St Maurice's Church, Strasbourg

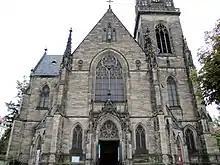
The façade of the church.

The construction works of the church started in November 1895 within the framework of the construction of the Neustadt district. The church was designed by architect Ludwig Becker from Mainz, whose preliminary draft was selected during an architectural competition in 1893. After several years of construction works, the church was consecrated on 28 May 1899. It was originally the church of the Catholic garrison of the city.